Villard station

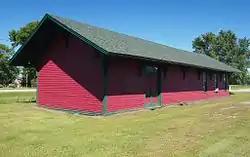
Villard's Northern Pacific Depot from the southwest

The Northern Pacific Depot or Villard Depot is a historic railway station in Villard, Minnesota, United States, built in 1882. It is listed on the National Register of Historic Places for having local significance in exploration/settlement and transportation. The depot was constructed upon the completion of a new Northern Pacific Railway line and the platting of a new trackside town named after the railway's president Henry Villard. The Little Falls and Dakota Branch line, running between Little Falls and Morris, Minnesota, provided a key link between the agricultural region of west-central Minnesota and the Great Lakes port of Duluth. The depot now marks the eastern terminus of the Villard–Starbuck Trail, a rail trail in development from Villard through Glenwood, Starbuck, and on to Glacial Lakes State Park.